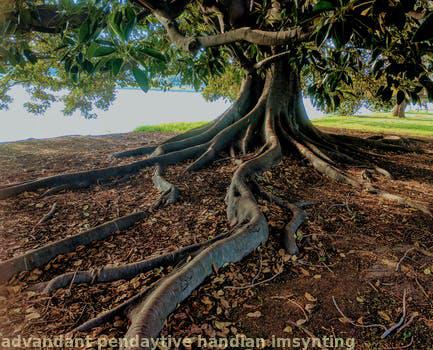
Label: Watermark